USS Papago

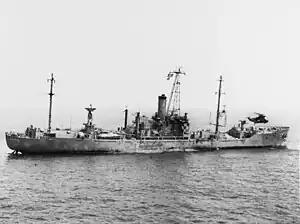
USS "Liberty" incident (1967)

"Papago" participated in quarantine operations during the Cuban Missile Crisis from 10 October to 14 November 1962. In early 1963, she provided services for Operation Springboard in the Caribbean Sea and spent much of the remainder of 1963 and 1964 in the Guantanamo Bay and Virginia Capes areas. "Papago" later joined Commander Task Group 124.3 (CTG 124.3) in May 1965 for duty during the crisis in the Dominican Republic, then steamed in the North Atlantic as part of Commander Service Division 81 (ComServDiv 81).